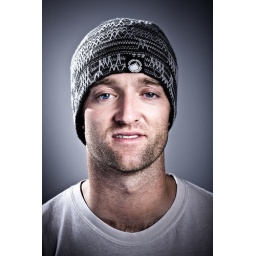
shot in an office in front of a simple white wall, lit with 3 flashes, captured with 40D